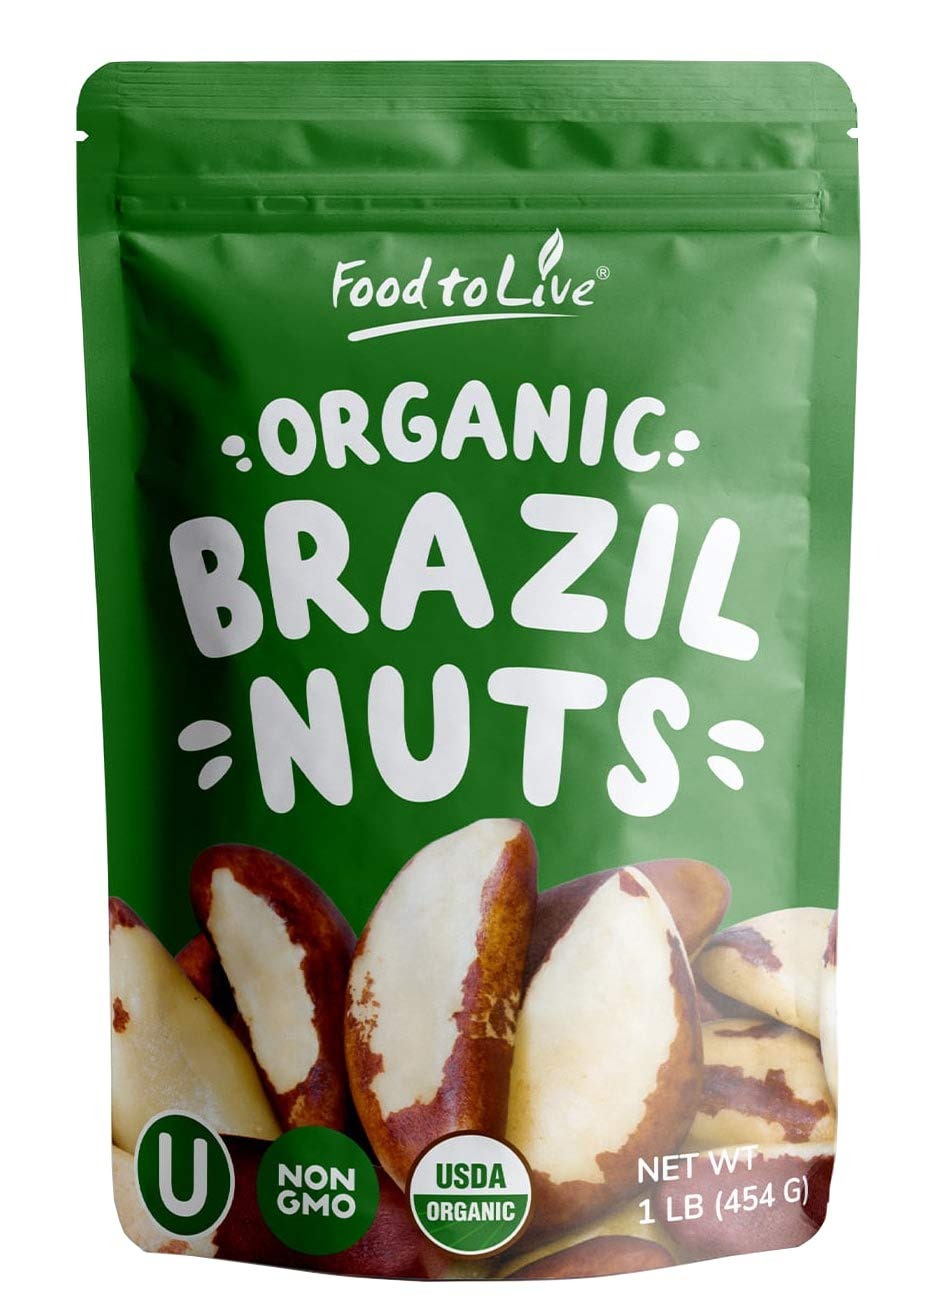
Item Name: Food to Live - Organic Brazil Nuts, 1 Pound – Non-GMO, Raw, Whole, No Shell, Unsalted, Kosher, Vegan, Keto, Paleo Friendly, Bulk, Rich in Selenium
Bullet Point 1: ✔️Completely natural, Certified Organic, premium quality Brazil nuts. Non-GMO
Bullet Point 2: ✔️Brazil nuts are packed with nutrients and make an excellent snack both raw and roasted
Bullet Point 3: ✔️You can add these nuts to a variety of dishes or roast and spice them to your taste
Bullet Point 4: ✔️Brazil nuts are a rich source of selenium and generally great for your health
Bullet Point 5: ✔️The Food to Live resealable bag will keep the nuts fresh for months
Product Description: Certified Organic Brazil Nuts from Food to Live make a delicious snack that will provide you with a boost of energy and help handle hunger pangs. They can be incorporated into any diet as the nuts are rich in proteins and fiber. Nutritional Value Brazil nuts are highly nutritious. They contain large amounts of essential vitamins and minerals that benefit your health and enhance your beauty. You need to know that Brazil nuts are exceptionally rich in selenium, a potent antioxidant. You can meet your daily requirement of this element by eating 3-4 raw or roasted nuts. Directions Certified Organic Brazil Nuts from Food to Live possess a delicious buttery flavor that goes well with vegetables and sweets. Therefore, they are often sprinkled over salads or desserts. They can also be added to pastry dough or crushed and used for making exquisite confections. This product is processed in a facility that also processes wheat. WARNING: Contains Tree Nuts!
Value: 16.0
Unit: Ounce

Price: 19.99